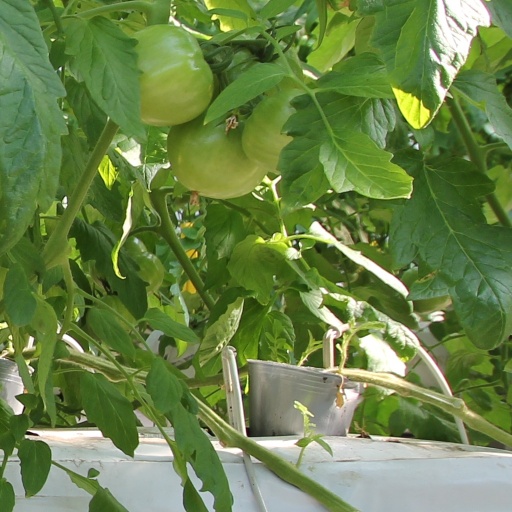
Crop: tomato